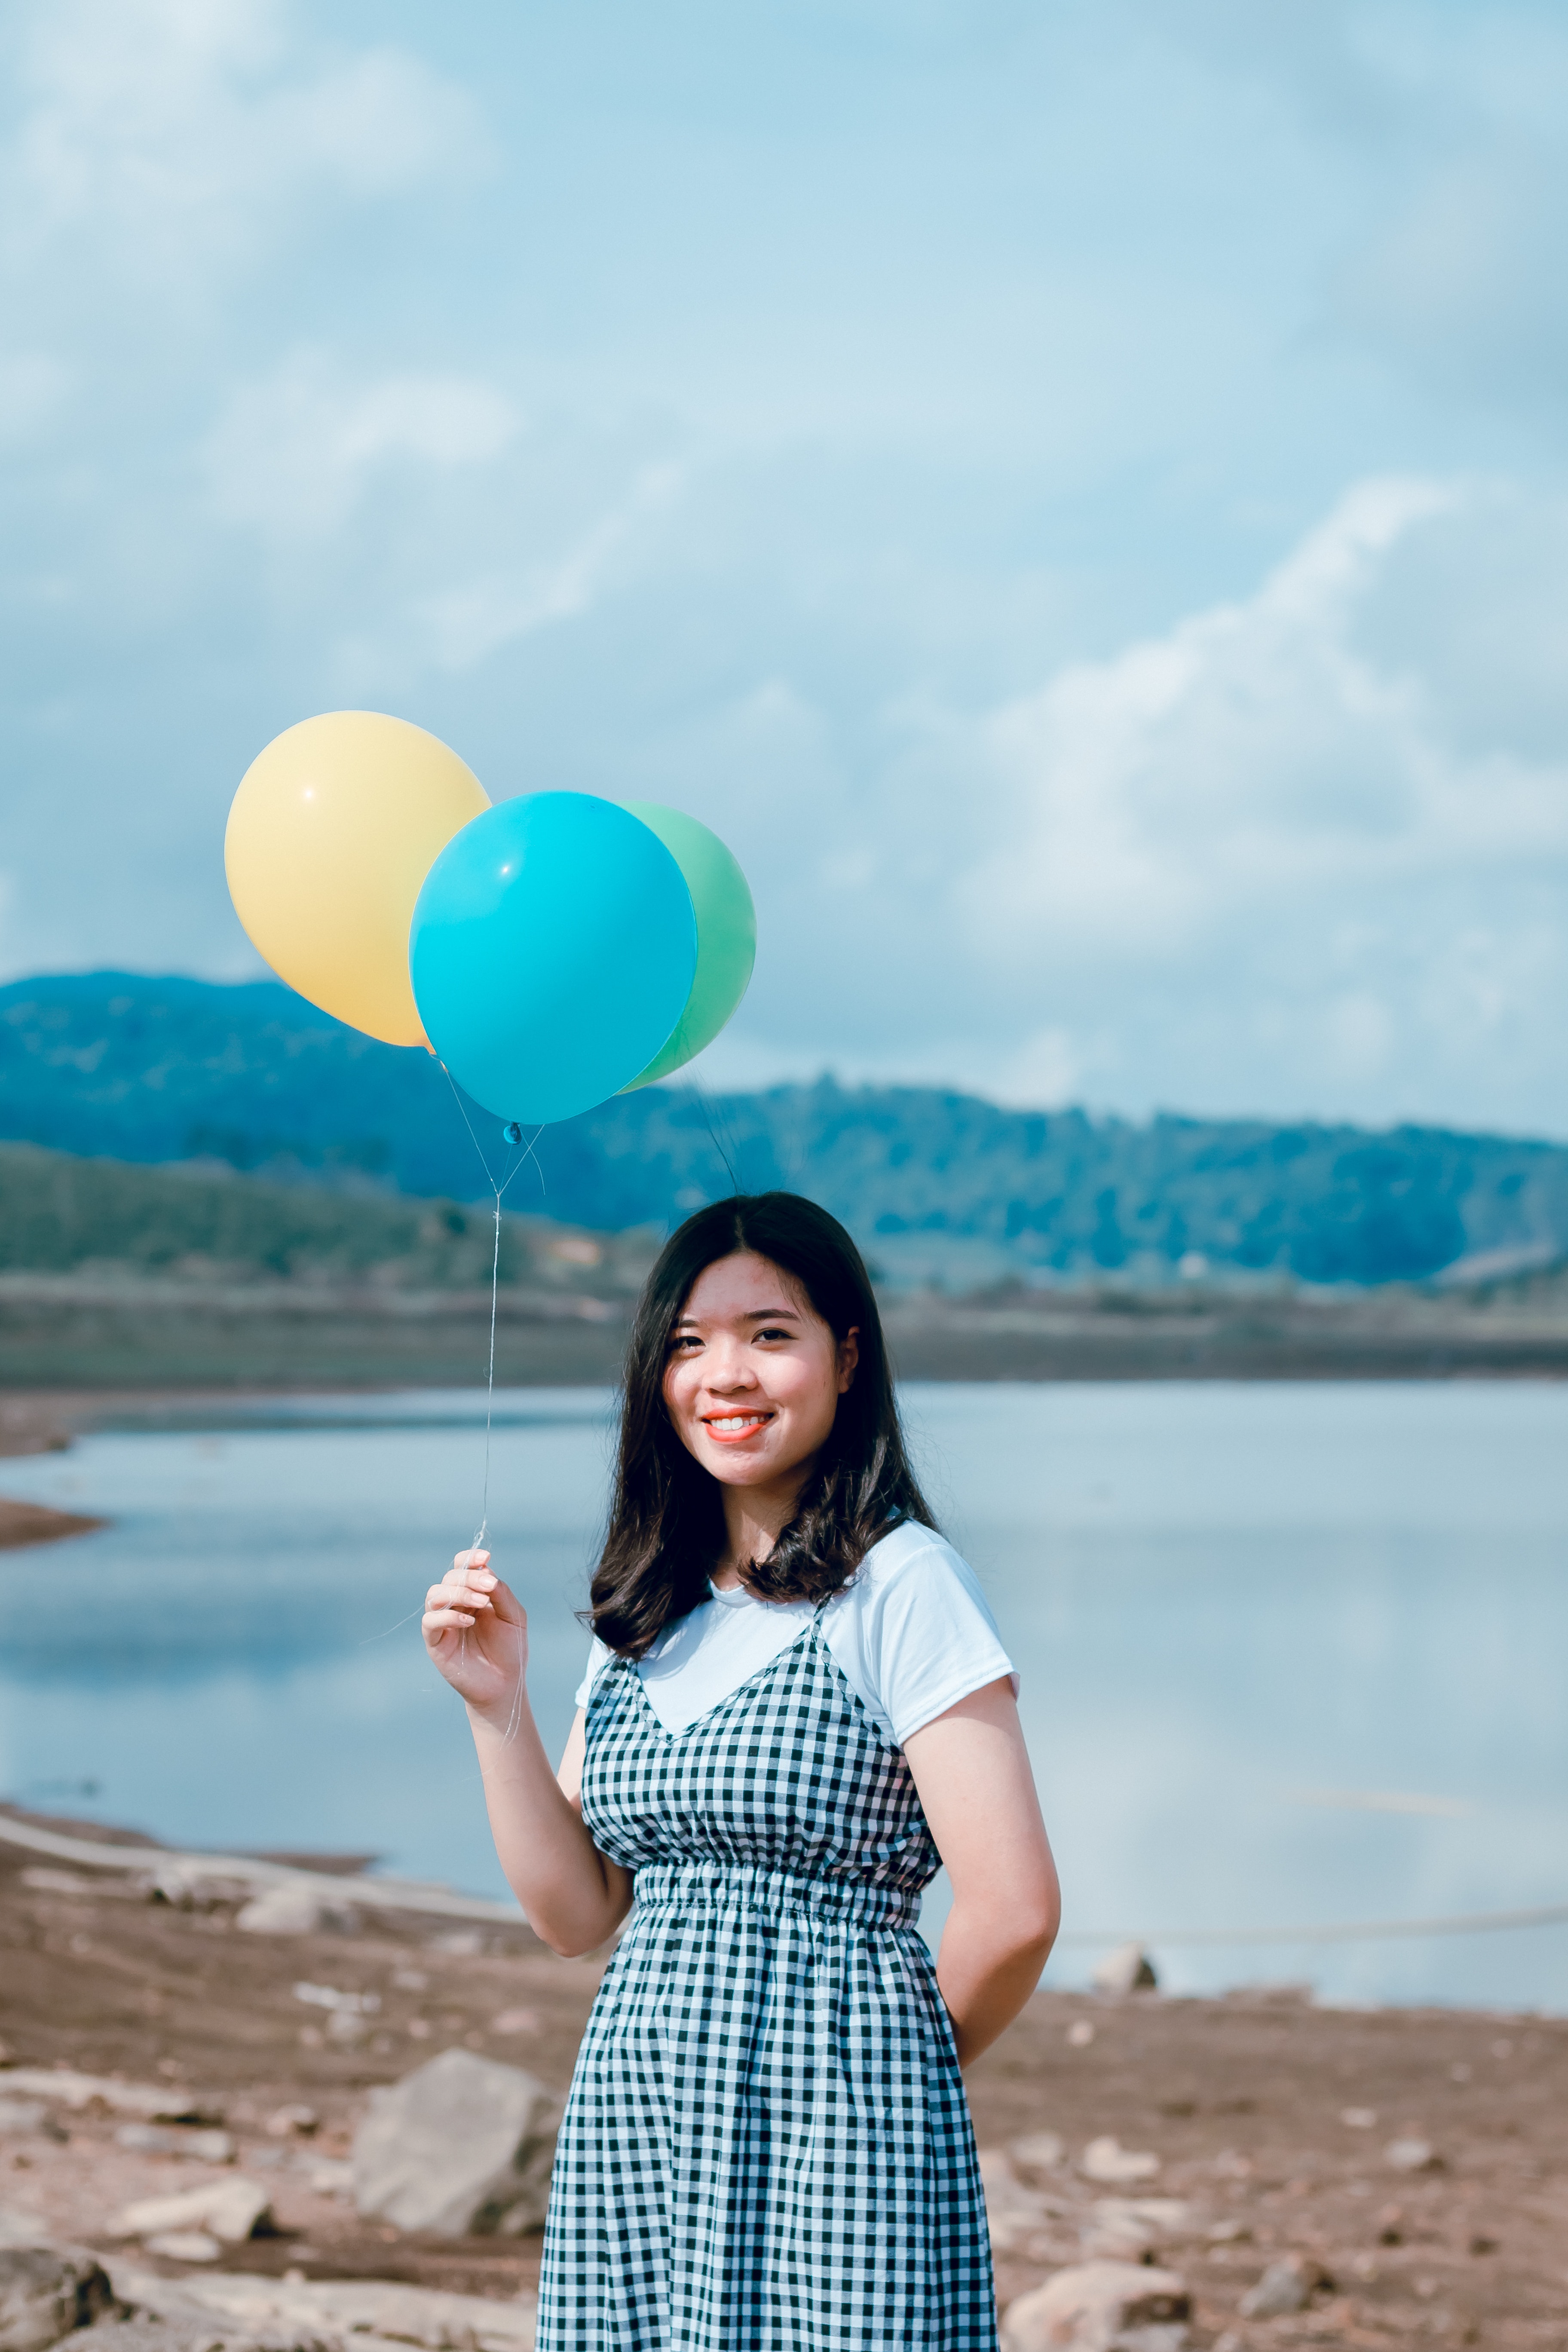
balloon, People in nature, blue, photograph, sky, aqua, turquoise, yellow, party supply, beauty, dress, smile, summer, happy, photography, cloud, sea, fun, vacation, ocean, travel, portrait photography, beach, photo shoot, tourism